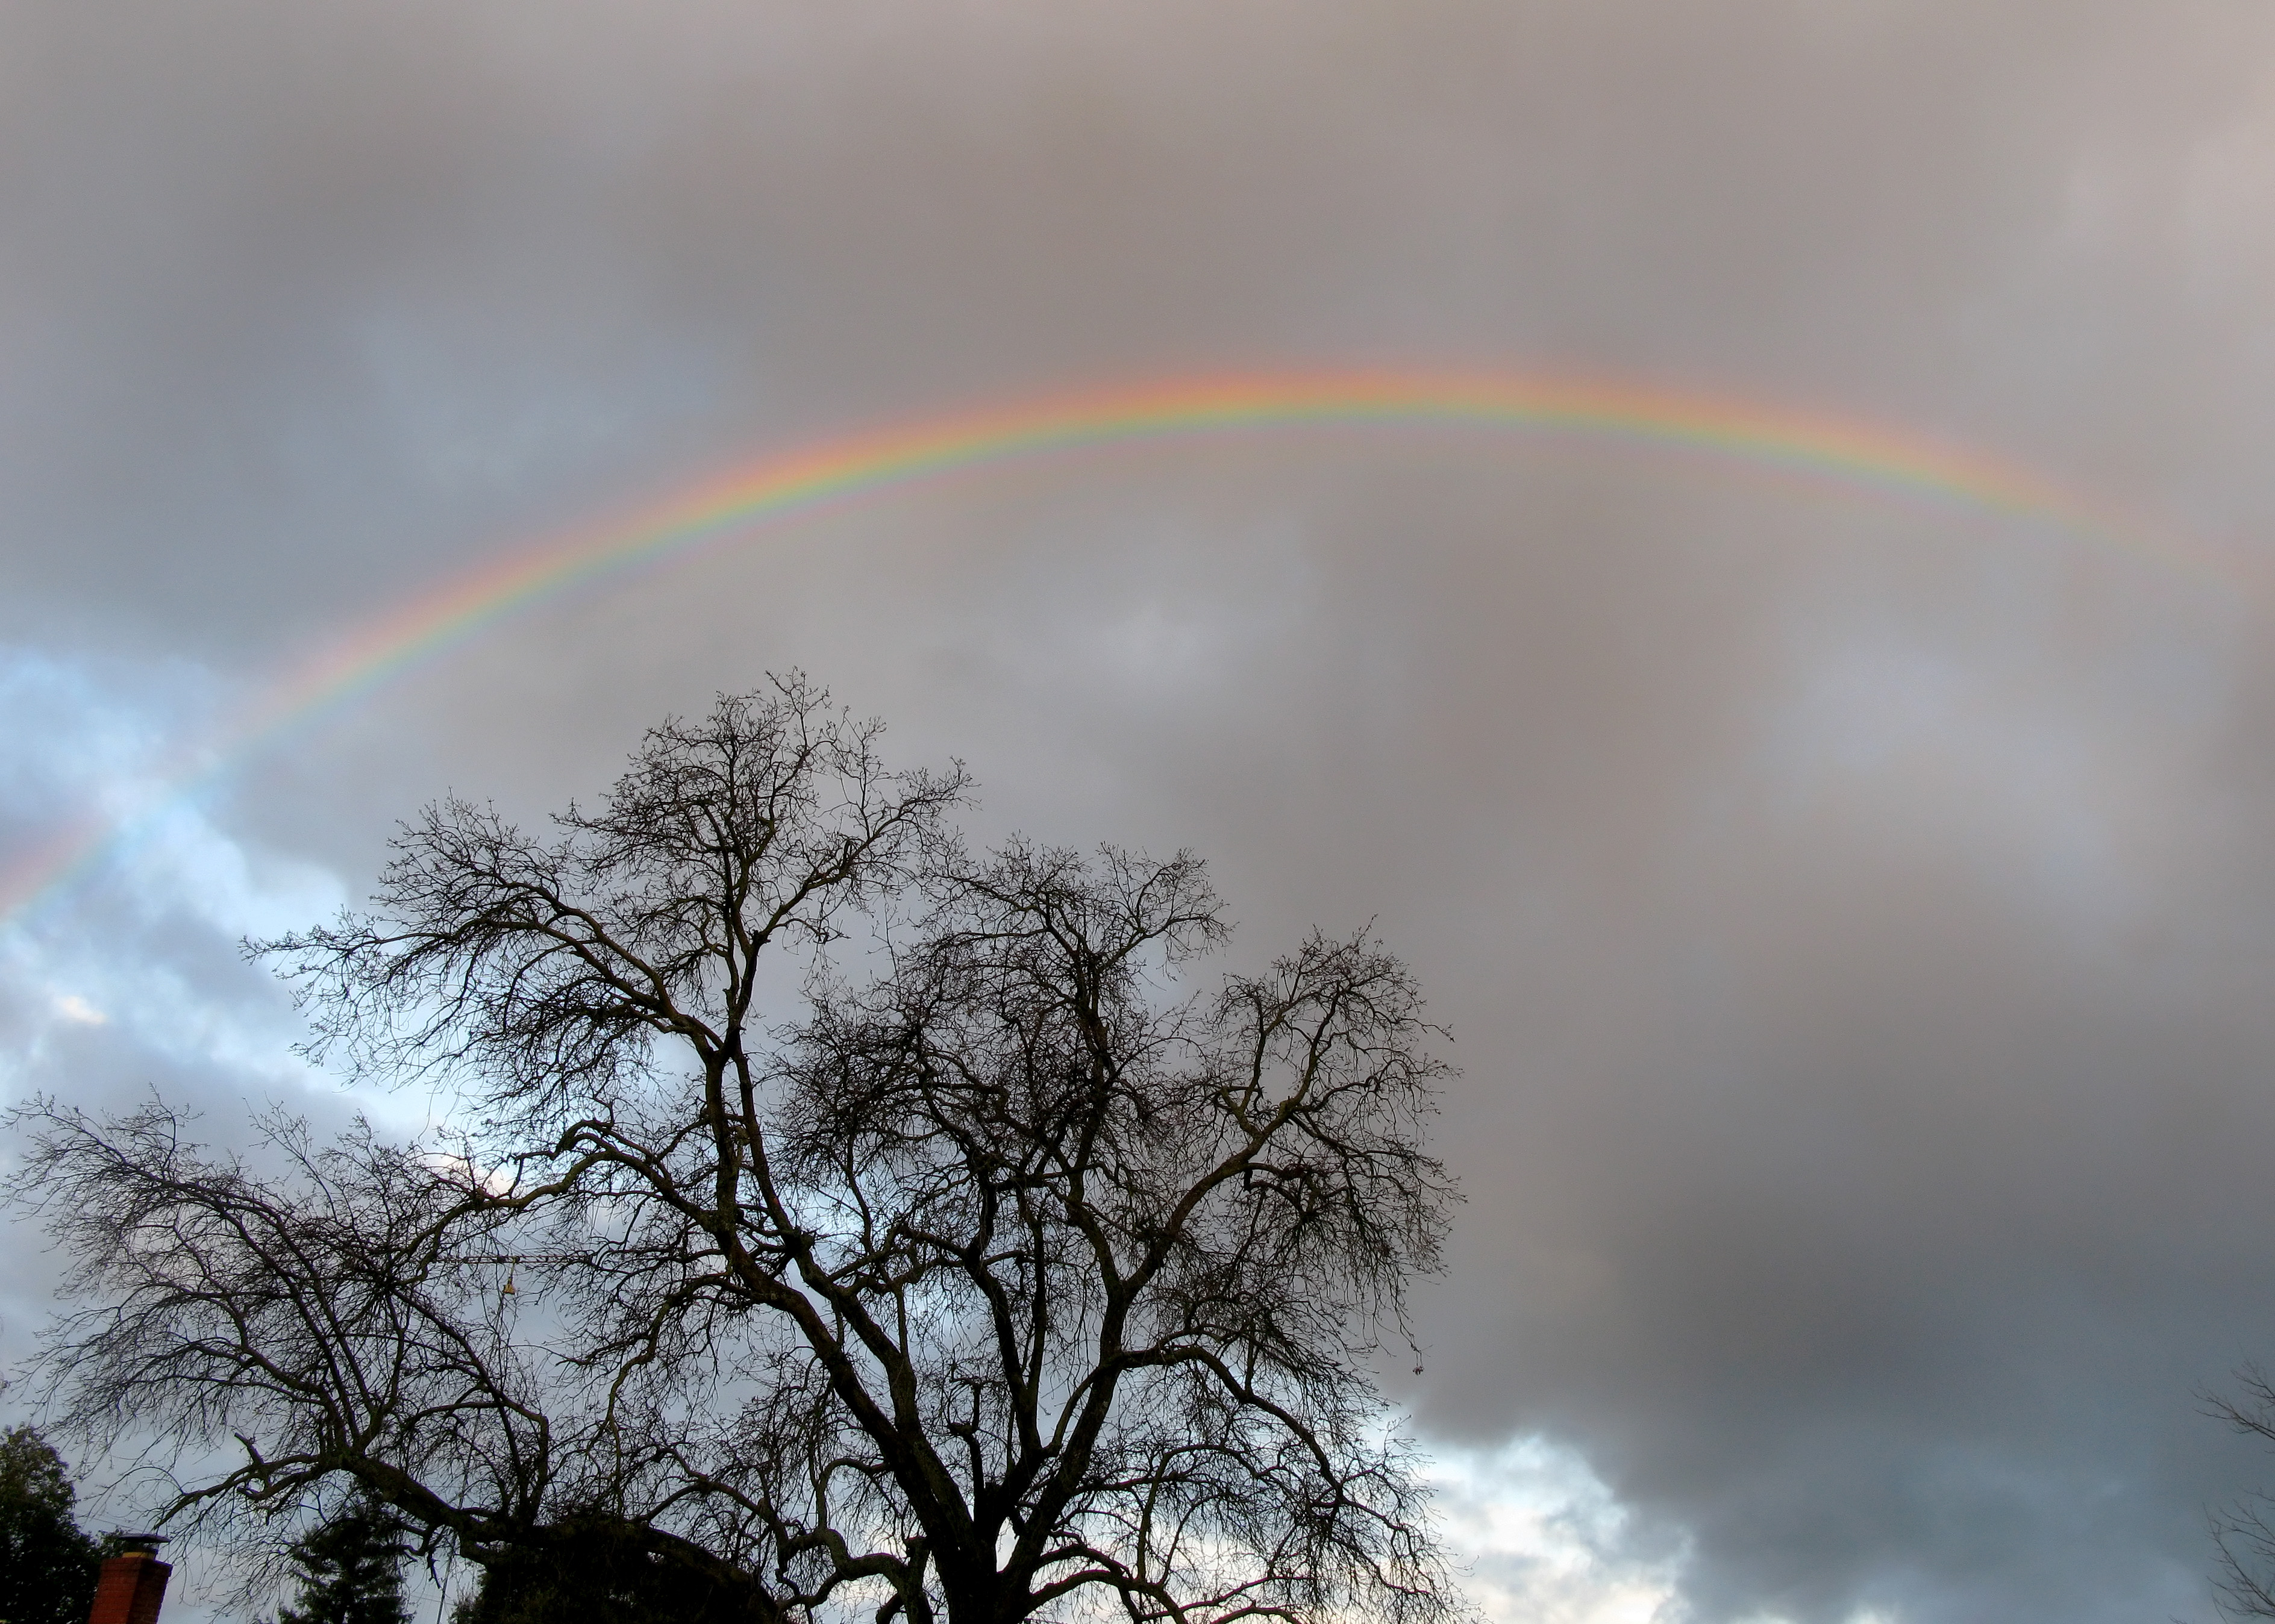
cloud, sky, sunlight, atmosphere, weather, rainbow, latewinter, sacramento, freezing, meteorological phenomenon, atmosphere of earth